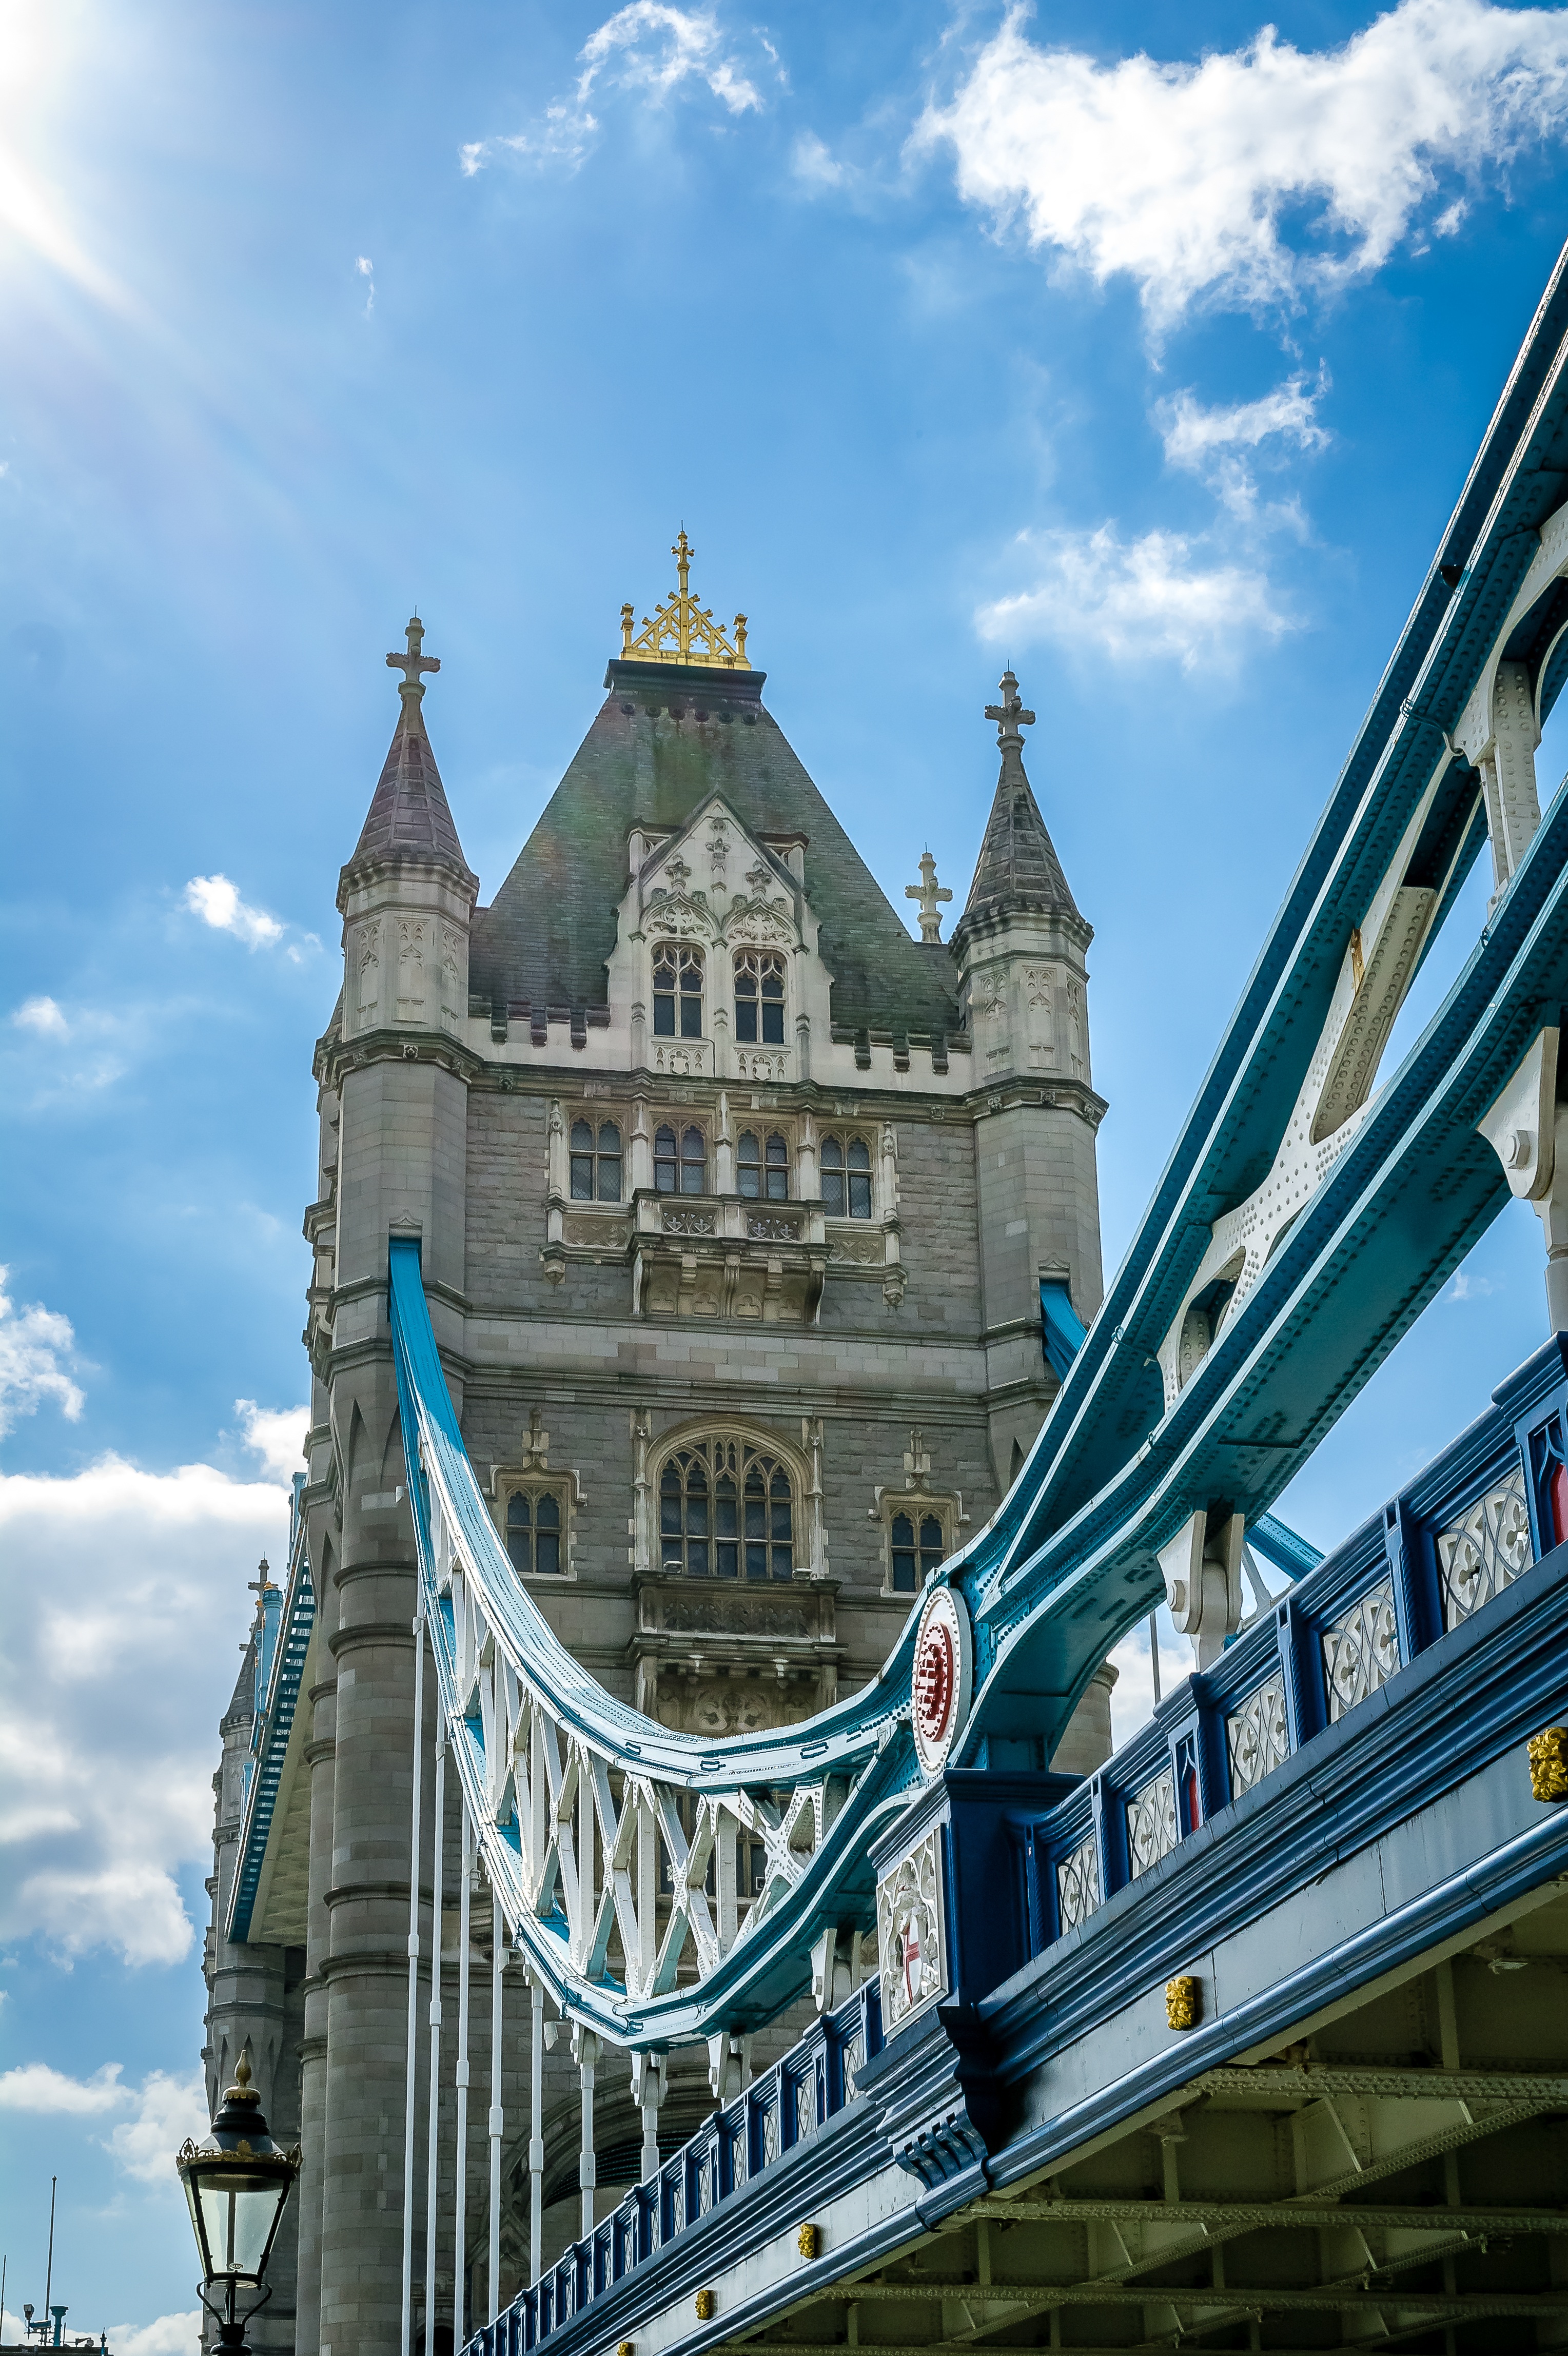
architecture, bridge, city, skyscraper, cityscape, tower, landmark, facade, cathedral, attraction, tourism, tower bridge, place of worship, uk, london, spire, urban area